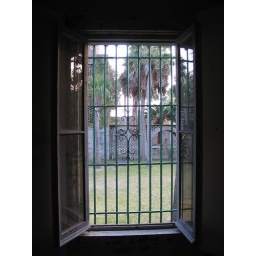
Atalaya is a castle house built in South Carolina in the 1920s in Andalusian style.